Munson Steamship Line

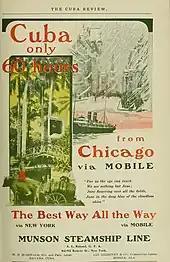
Advertising in "The Cuba Review", a periodical published by the Munson Line.

Frank Munson, after securing former German steamships seized in the war, began New York–South America service with (the former "Prinz Joachim" of the Hamburg America Line) in December 1919. , a former Austro-American Line steamship, and , and , all former North German Lloyd steamships, were added to the service by the United States Shipping Board (USSB) soon after.